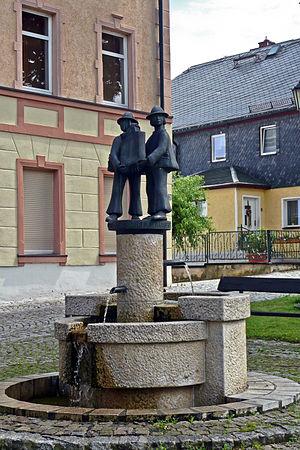
Harra est une municipalité allemande du land de Thuringe, dans l'arrondissement de Saale-Orla, au centre de l'Allemagne. En 2015, sa population est de 841 habitants.